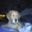
Label: dog